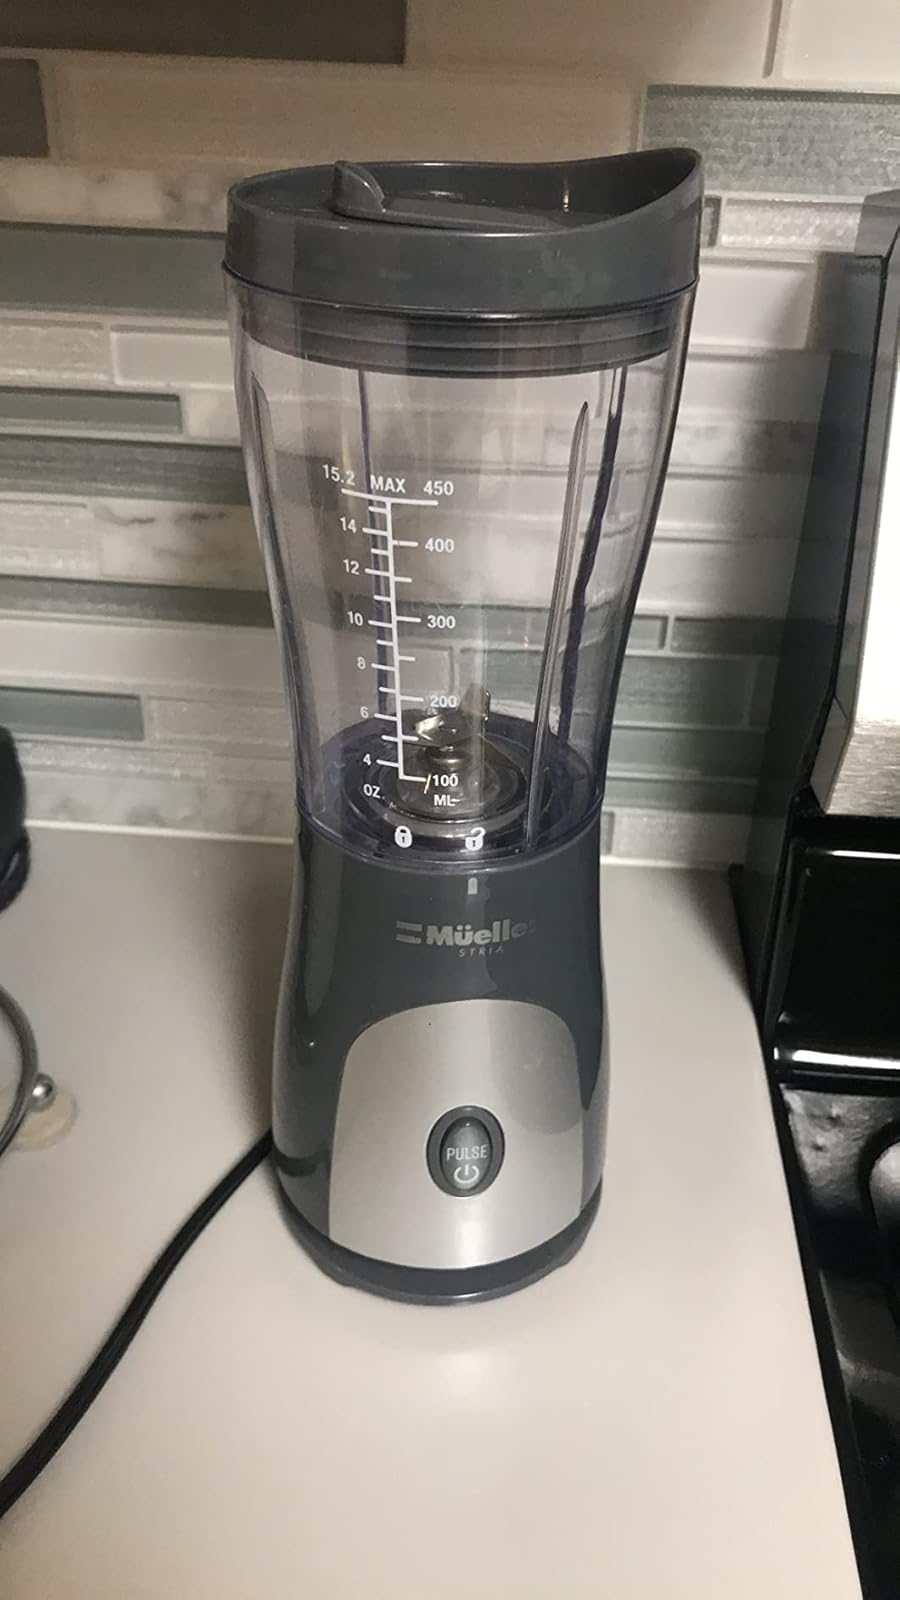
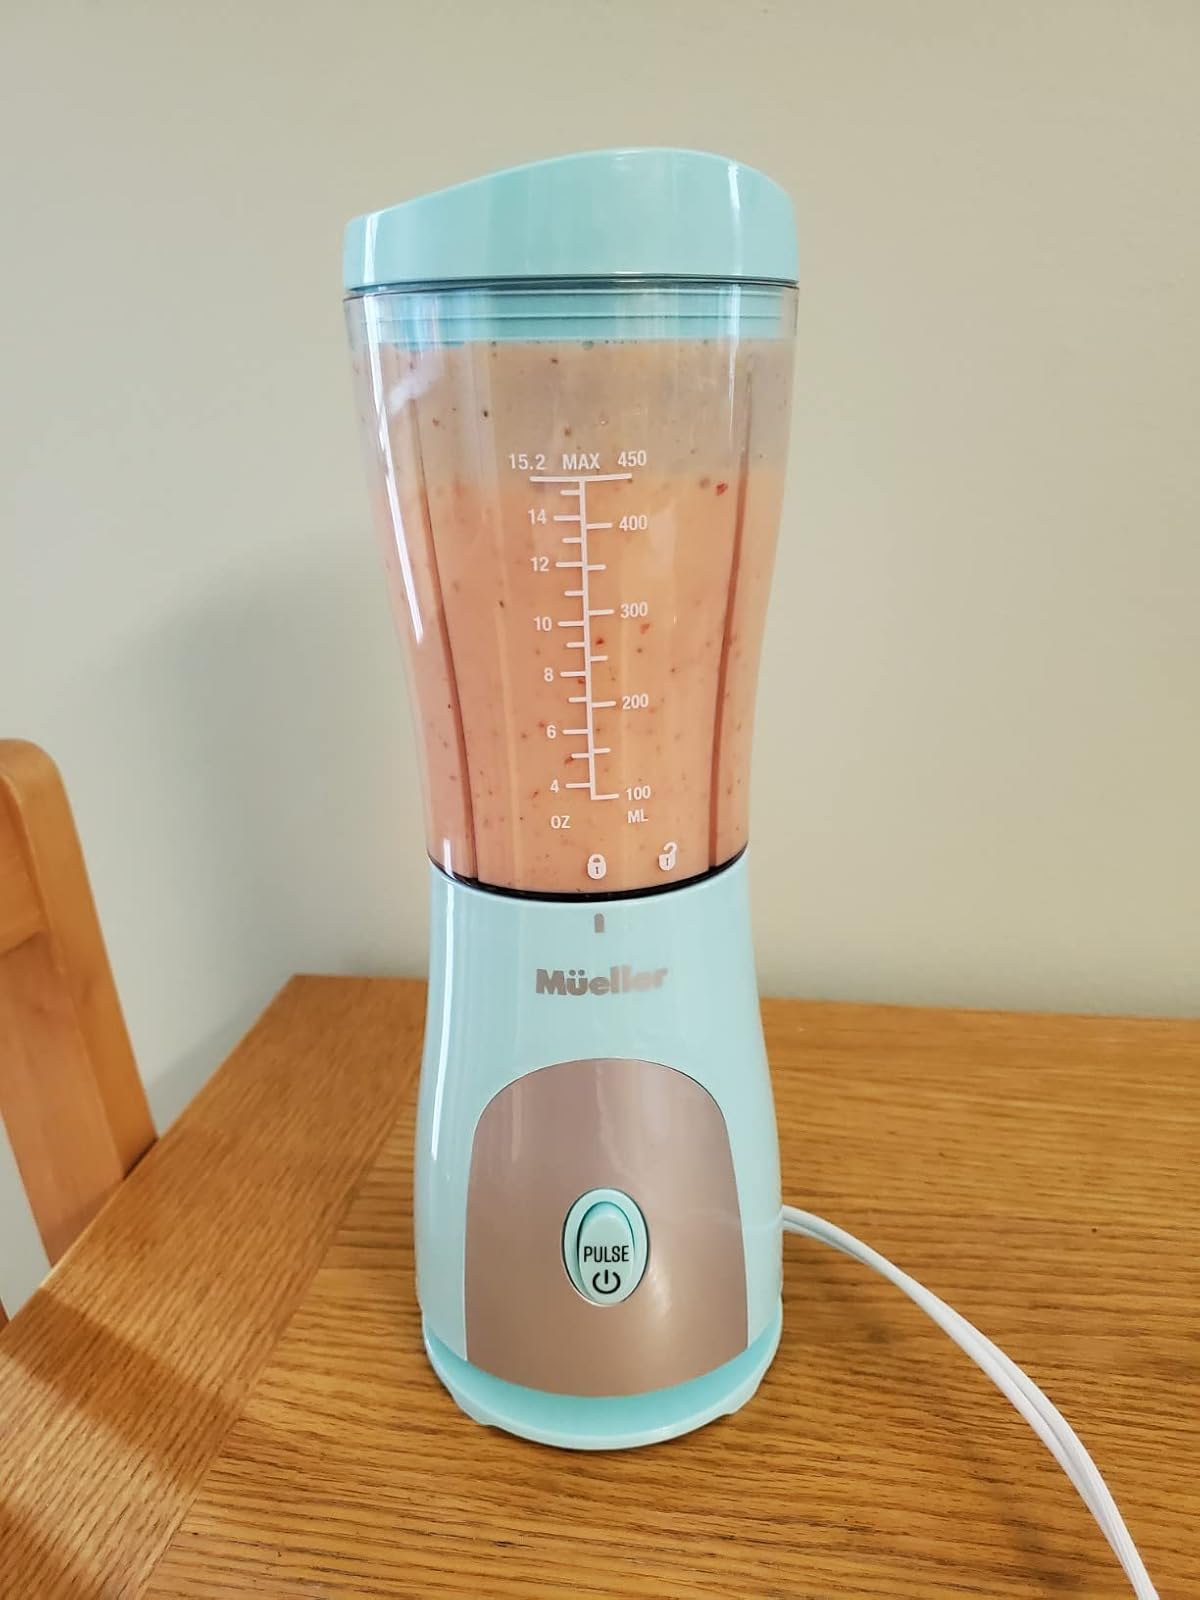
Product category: items_blender
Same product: no